Lincoln High School (Gainesville, Florida)

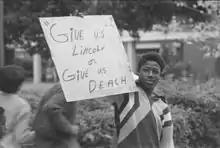
Photograph of a student of Lincoln High School in 1968.

In November 1969, the Fifth Judicial Circuit Court of Florida ordered all county boards to either desegregate schools or close. Black residents in Gainesville protested the closing of Lincoln High School and all but about 70 students boycotted. A riot broke out on January 31, 1970. Principal John Dukes kept the school open as long as he could. Two teachers were hospitalized, there were 91 broken windows in the surrounding area, and Gainesville Police made 17 arrests during the day. In response to the event, Alachua County closed all schools in the district for four days.